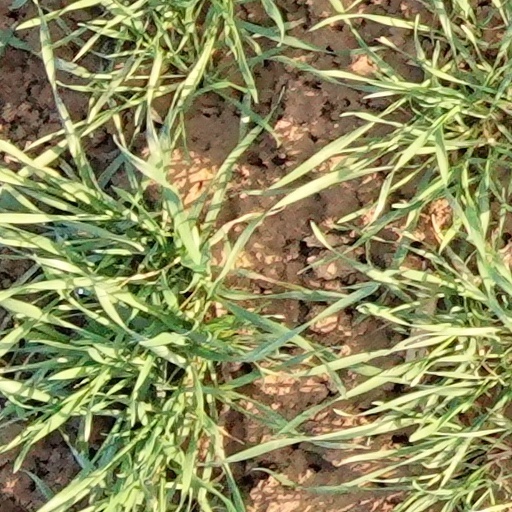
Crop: wheat